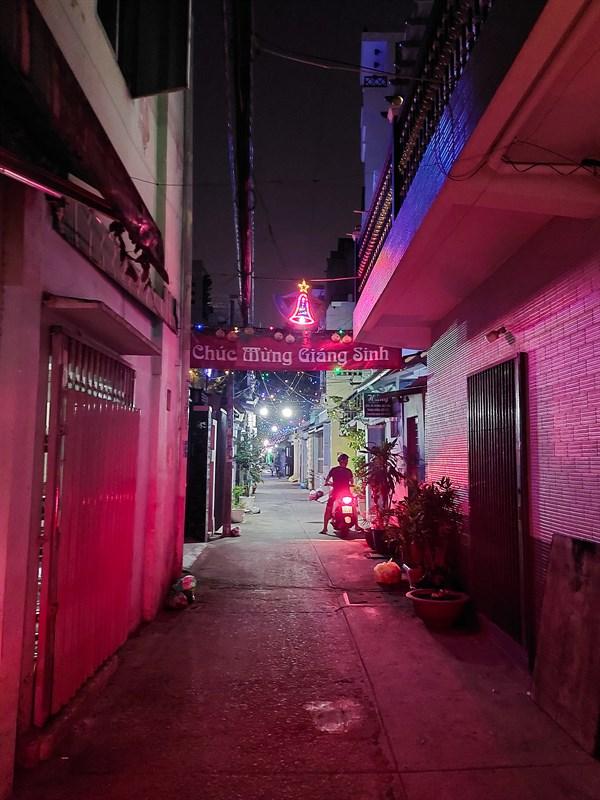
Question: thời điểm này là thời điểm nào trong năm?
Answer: thời điểm này là lễ giáng sinh